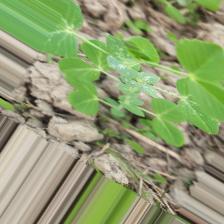
Label: Powdery Mildew